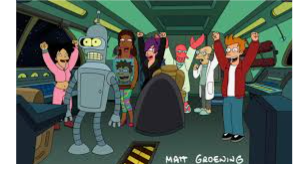
Portrait style: Cartoon Portrait